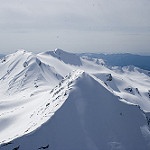
Scene: Outdoor